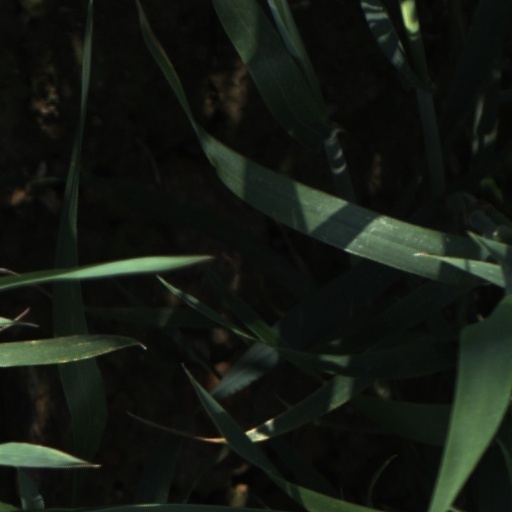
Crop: wheat